Nepal

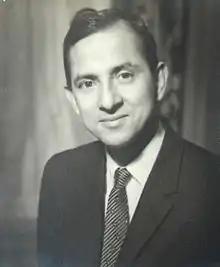
Portrait of B. P. Koirala

Nepal's forest cover is , 40.36% of the country's total land area, with an additional 4.38% of scrubland, for a total forested area of 44.74%, an increase of 5% since the turn of the millennium. The country had a 2019 Forest Landscape Integrity Index mean score of 7.23/10, ranking it 45th globally out of 172 countries. In the southern plains, Terai–Duar savanna and grasslands ecoregion contains some of the world's tallest grasses as well as "Sal" forests, tropical evergreen forests and tropical riverine deciduous forests. In the lower hills (700 m – 2,000 m), subtropical and temperate deciduous mixed forests containing mostly S"al" (in the lower altitudes), "Chilaune" and "Katus", as well as subtropical pine forest dominated by chir pine are common. The middle hills (2,000 m – 3,000 m) are dominated by oak and rhododendron. Subalpine coniferous forests cover the 3,000 m to 3,500 m range, dominated by oak (particularly in the west), Eastern Himalayan fir, Himalayan pine and Himalayan hemlock; rhododendron is common as well. Above 3,500 m in the west and 4,000 m in the east, coniferous trees give way to rhododendron-dominated alpine shrubs and meadows.